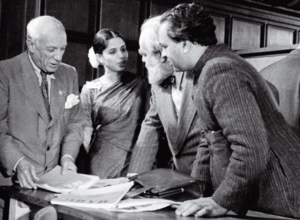
Congrès mondial des intellectuels pour la paix de Wroclaw (25 au 28 août 1948). Discussion autour d'exemplaires du Mārg. De gauche à droite
Minnette de Silva est une architecte, pionnière du modernisme tropical à Sri Lanka.
Le terme de compagnon de voyage réfère à une personne qui est intellectuellement proche de l'idéologie d'une organisation politique et qui prend part à ses activités politiques sans en être un membre officiel. Il s'agit historiquement et généralement de personnes proches du parti communiste.